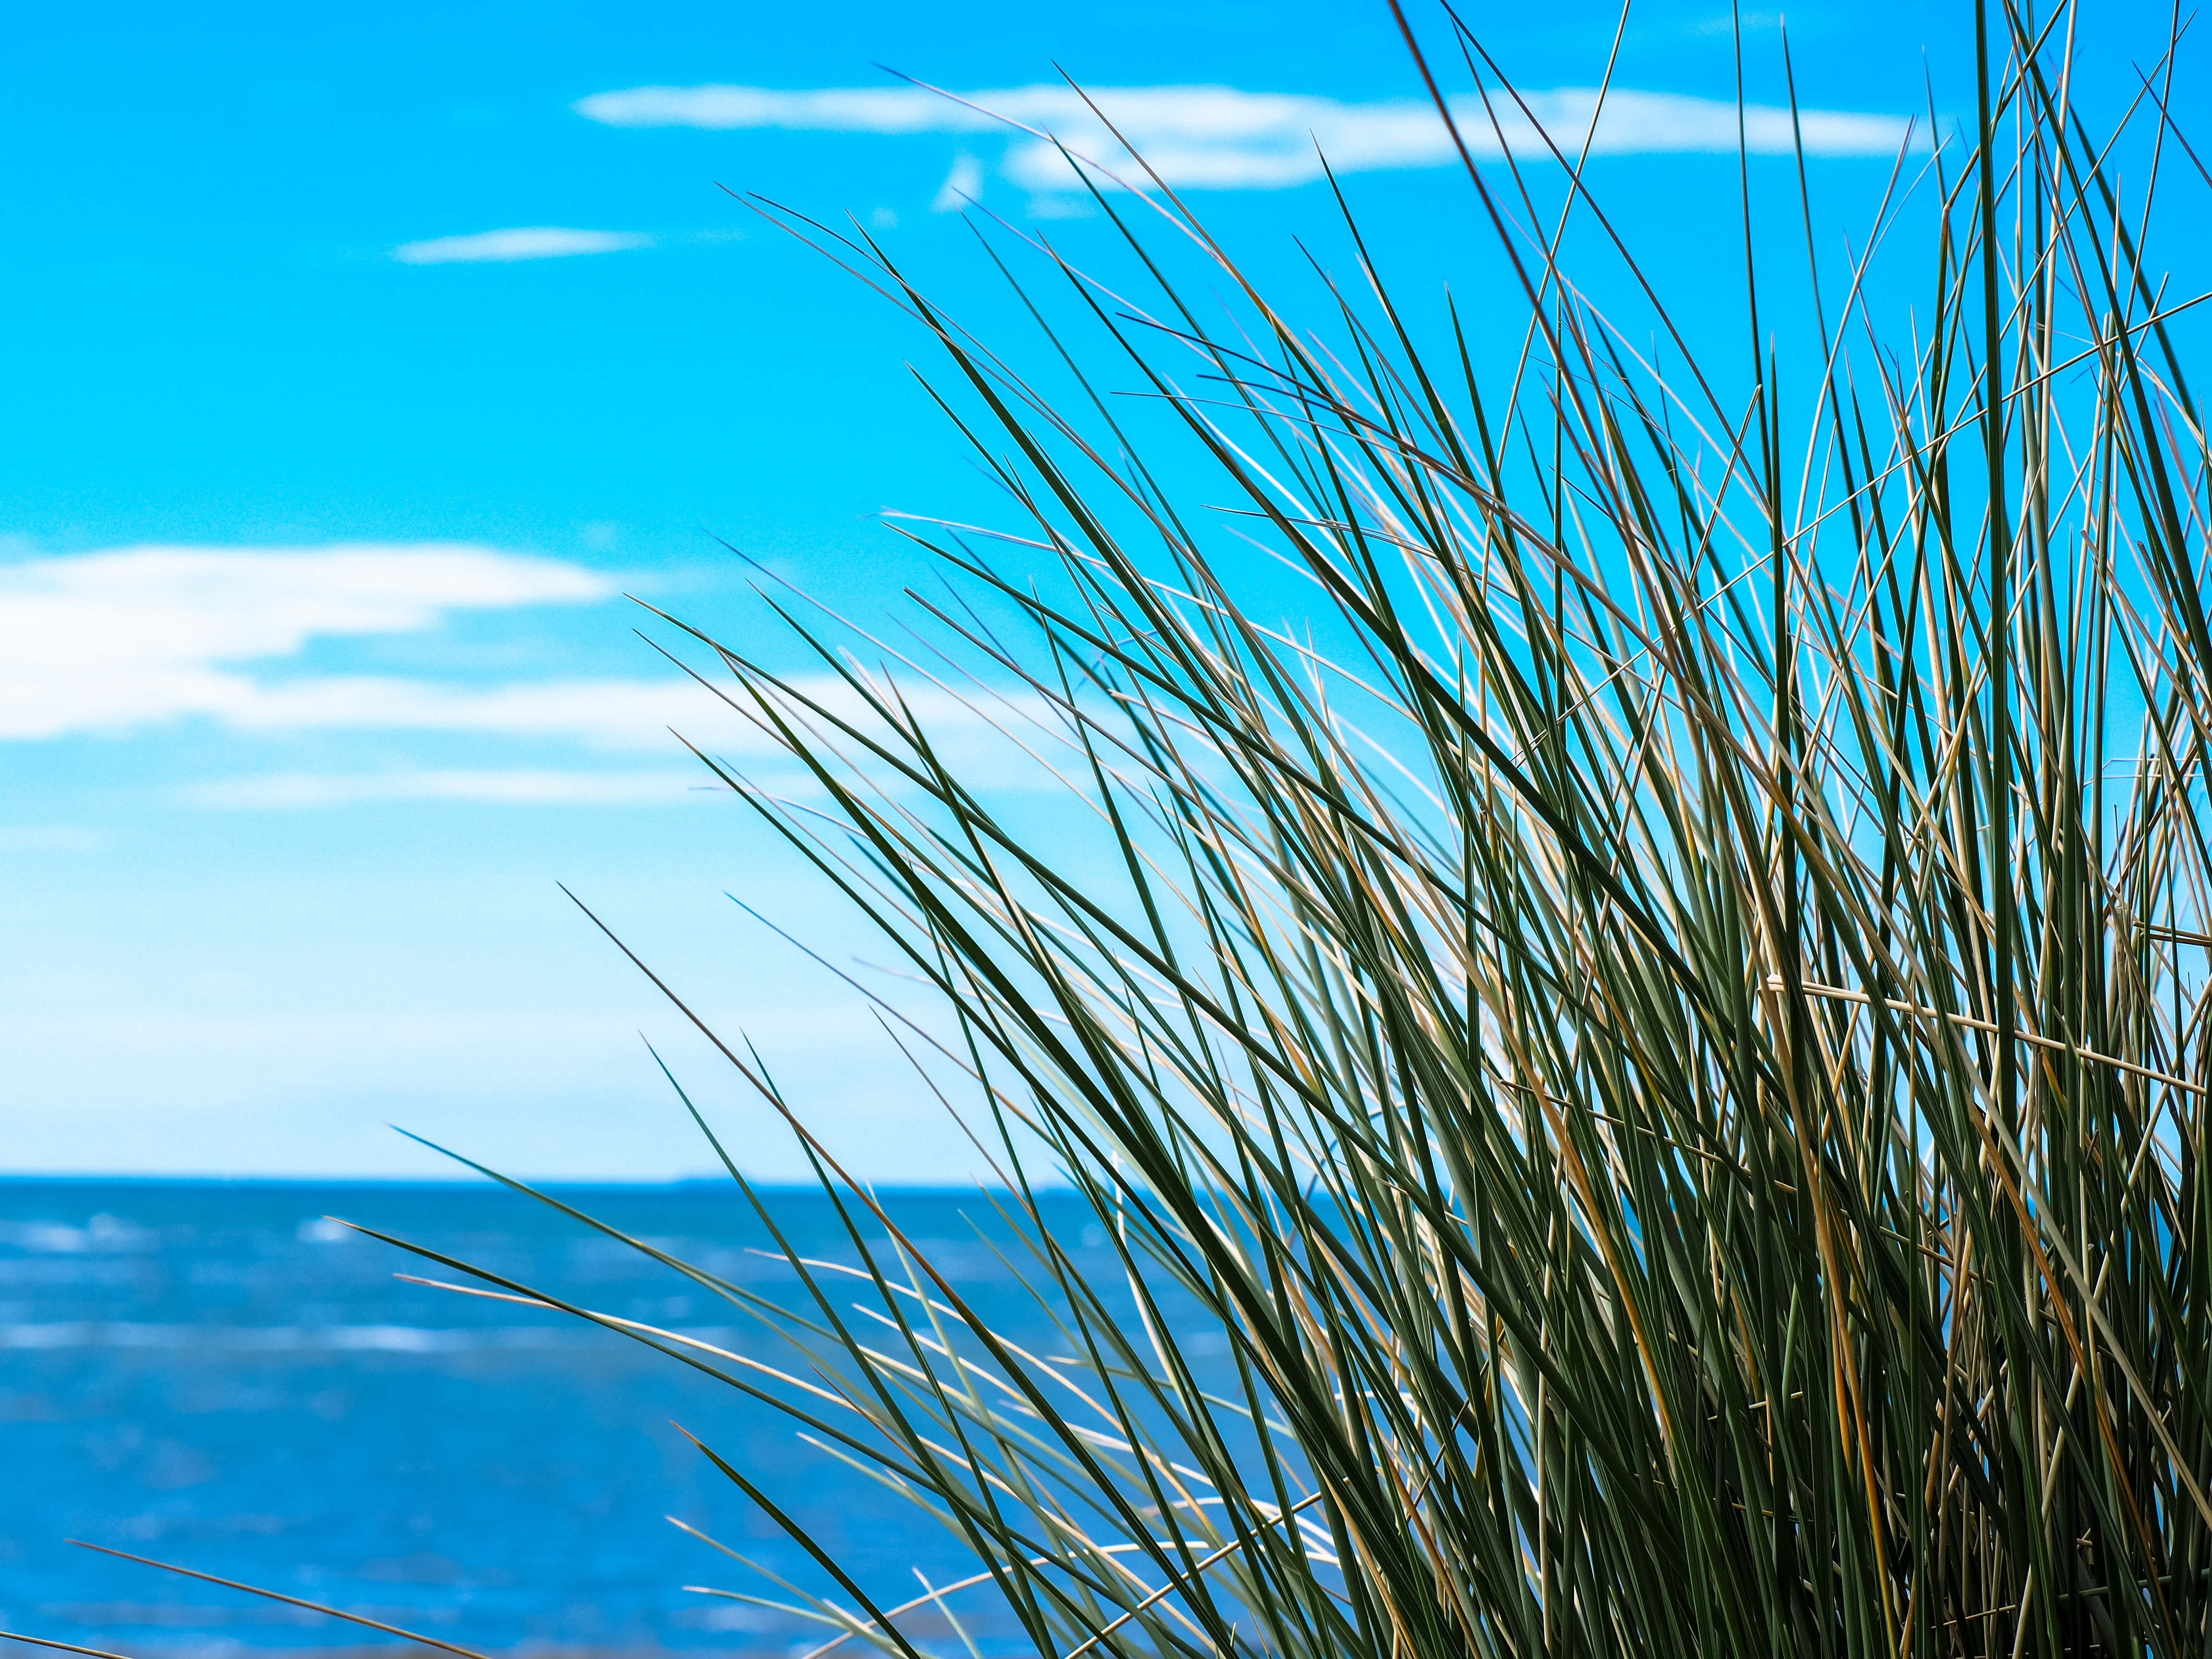
beach, landscape, sea, tree, water, nature, grass, branch, plant, sky, sunlight, leaf, wave, flower, view, wind, summer, island, blue, rest, lake view, clouds, holidays, mood, idyll, grasses, sun and sea, flowering plant, ray of hope, grass family, plant stem, land plant, phragmites, arecales, palm family